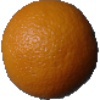
Label: Orange 1